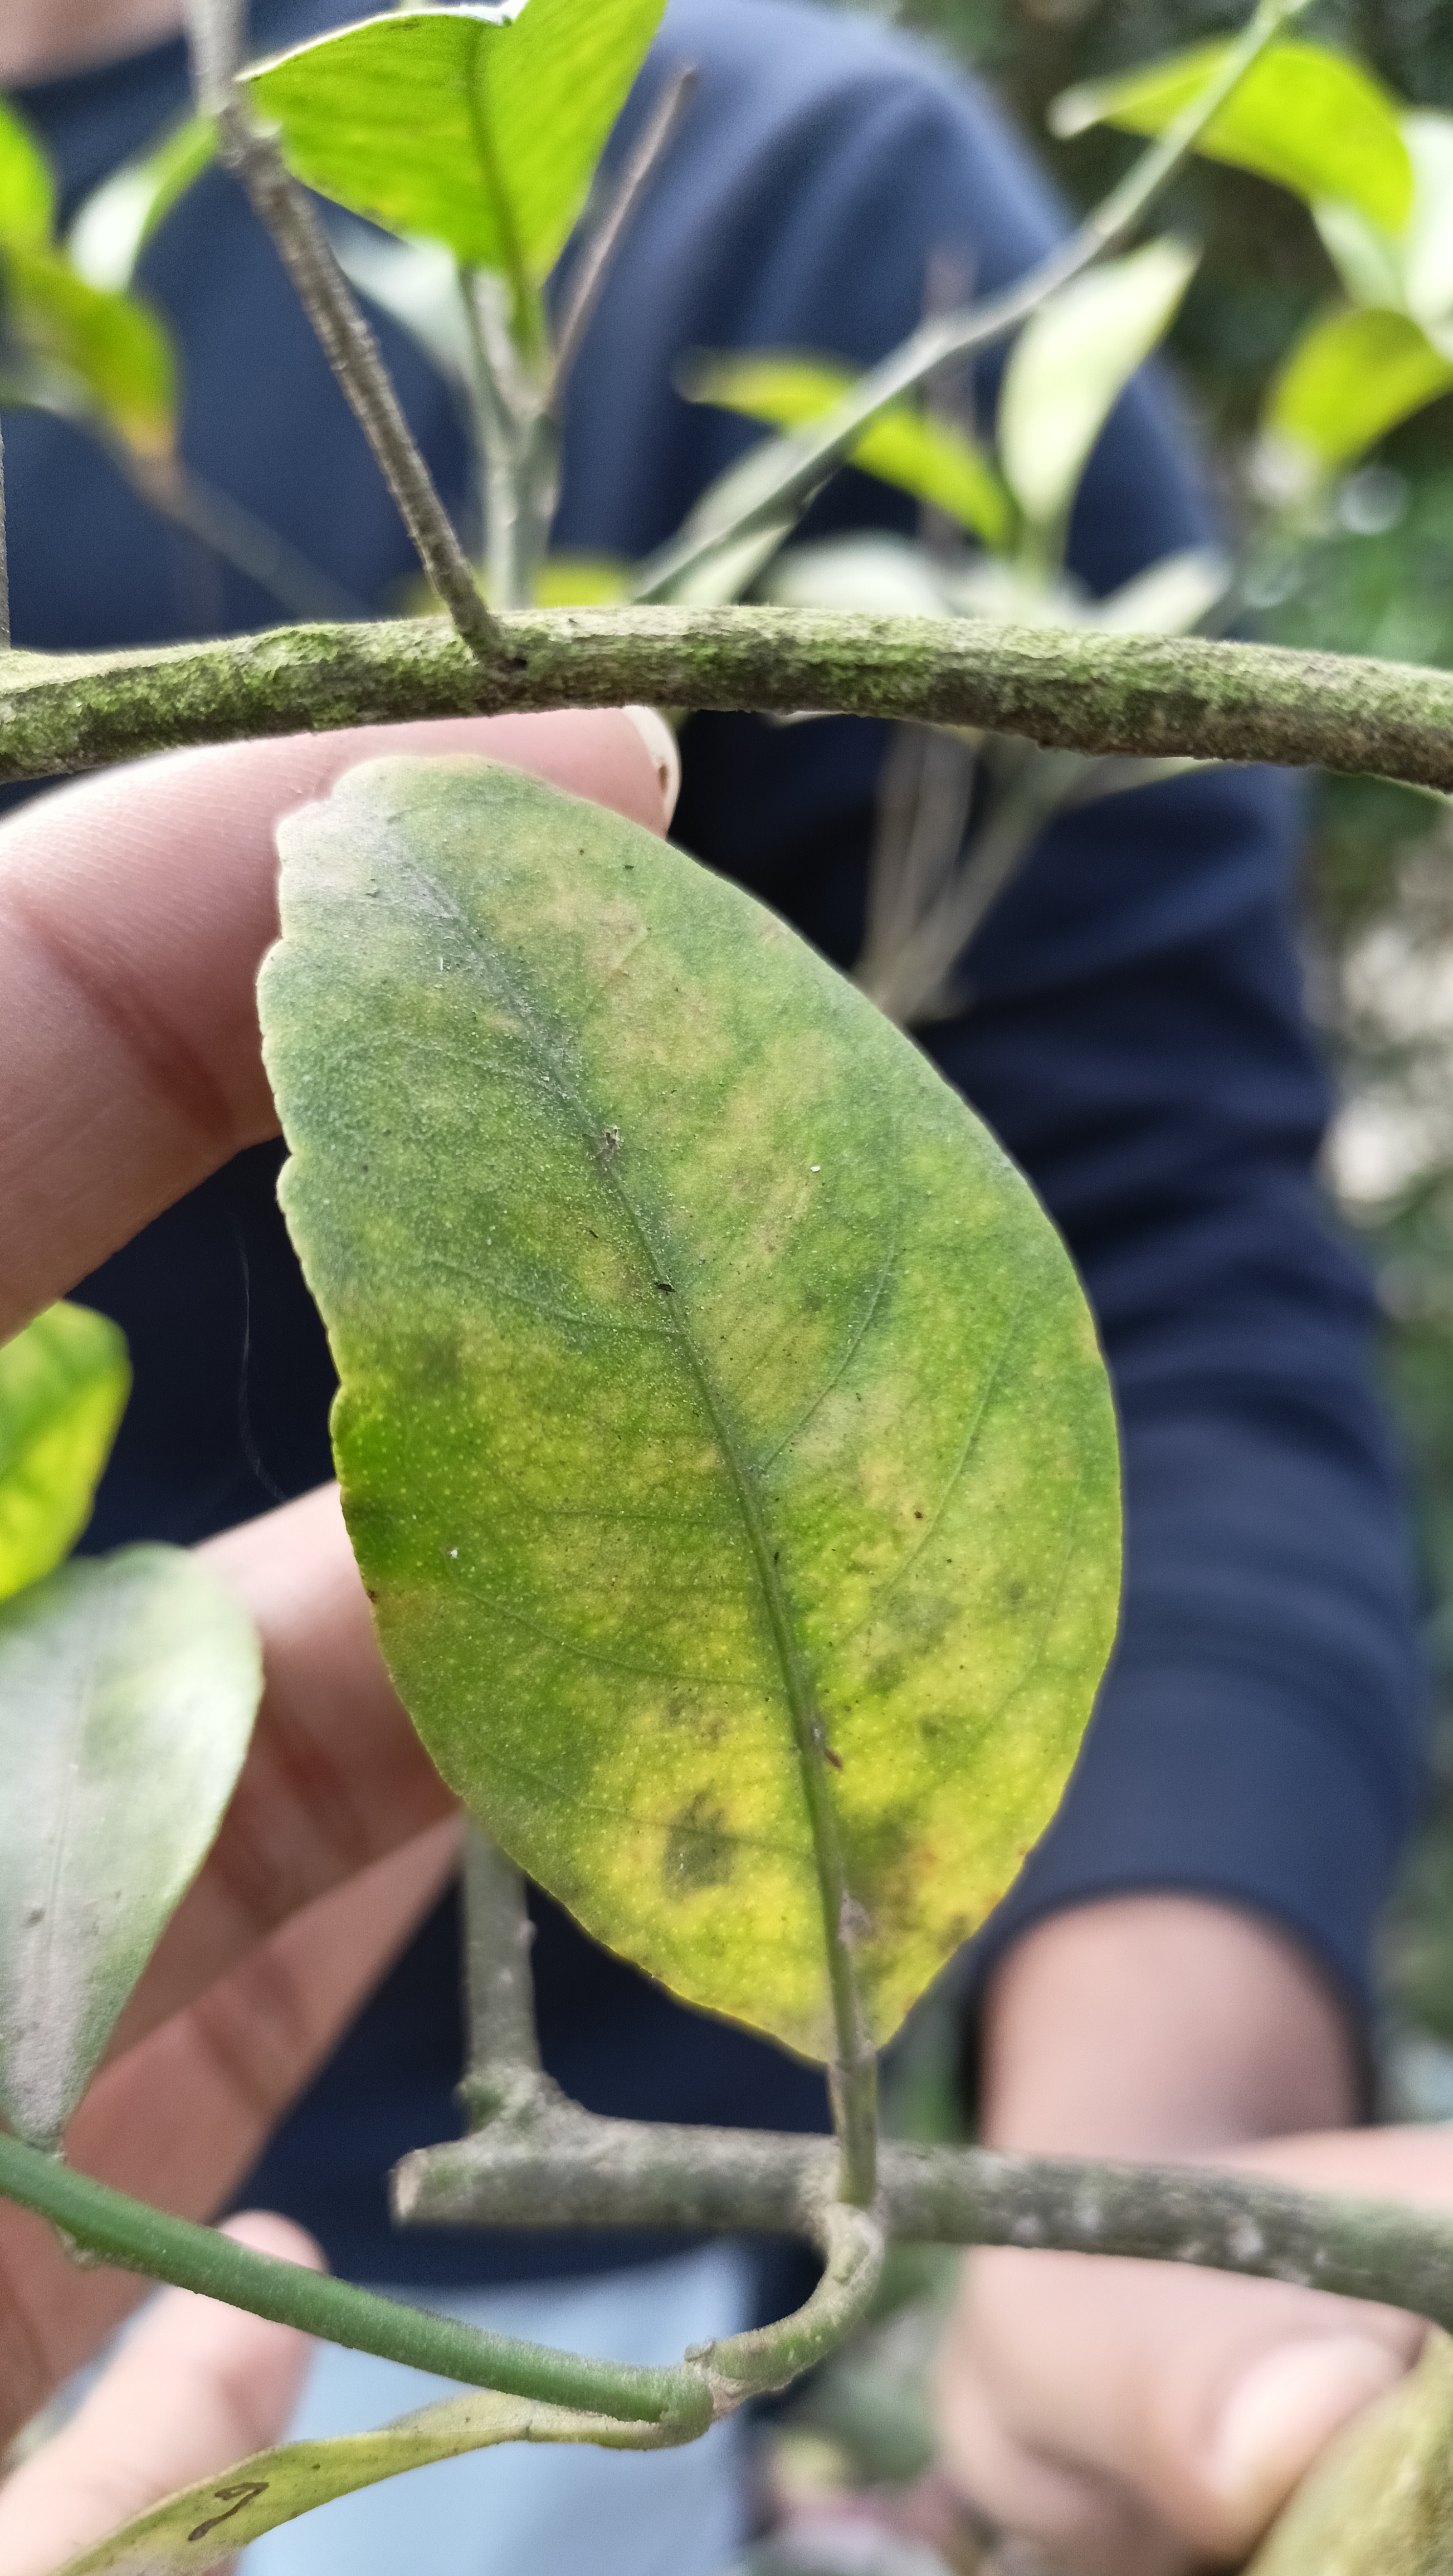
Mandarin leaf variety: China Mishti